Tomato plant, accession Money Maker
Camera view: bottom (45 deg); turntable rotation: 60 degrees
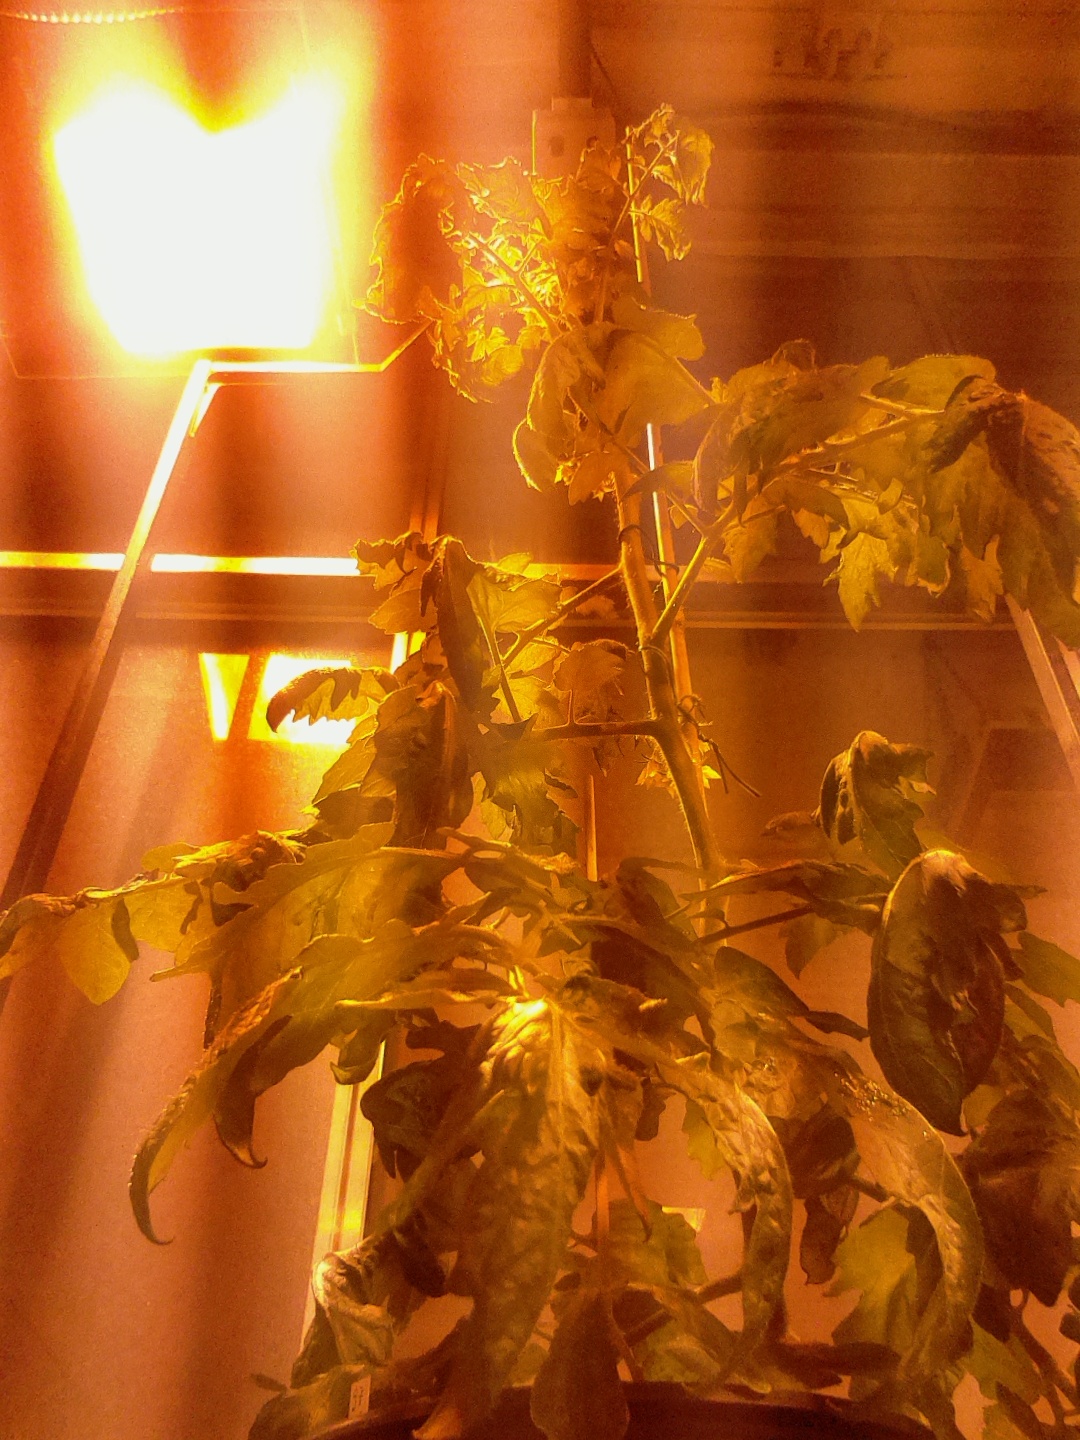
BBCH growth stage 67: Full flowering, 70%-80% of flowers open, more petals falling